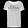
Label: T - shirt / top